V Sagittae

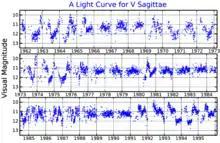
A visual band light curve for V Sagittae, adapted from Šimon and Mattei (1999)

Material from the larger star is accreting onto the WR star at an exponentially increasing rate, generating a huge stellar wind. The doubling time for the accretion rate, and hence for the system luminosity, is about years. It is predicted that the system will erupt as a nova some time between 2067 and 2099, at which point it will become one of the brightest stars in the sky.